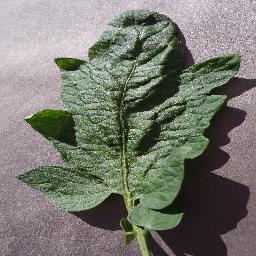
Label: Tomato___Target_Spot